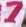
Number: 7